Operation Granby order of battle

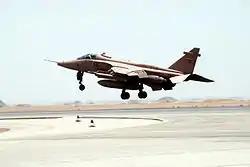
SEPECAT Jaguar GR.1

Members of 4001 Flt RAF Regiment became NBC team attached to the 4th Armoured Division during Desert Shield/Desert Storm and Desert Sabre.